Chikan (body contact)

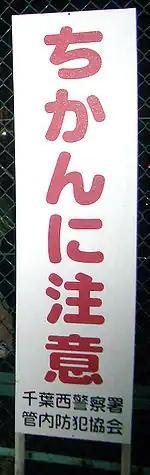
A sign outside of a bicycle parking lot in Chiba, Japan, warns "Beware of "Chikan"!"

Chikan (or ) is a Japanese term for sexual harassment or other obscene acts conducted against the victim's will, or a person who commits such an act. The term is frequently used to describe men who take advantage of the crowded conditions on the public transit systems to grope women and occasionally also men. While the term is not defined in the Japanese legal system, vernacular use describes acts that violate several laws. The corresponding neologism referring to female molesters is "chijo".